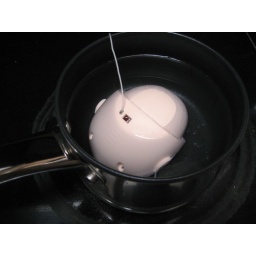
Had to soak her head in a pot of hot (not boiled) water in the kitchen.